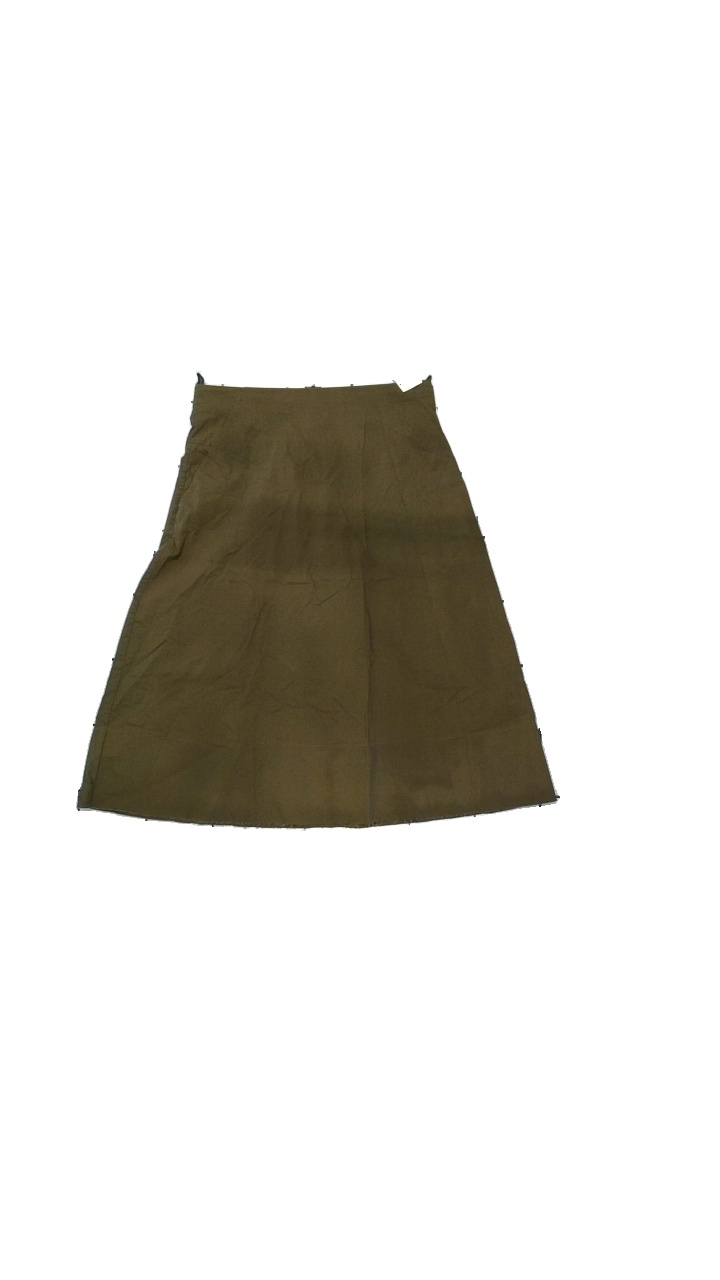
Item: Skirt (Ladies)
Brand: Cos
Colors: Green
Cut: Loose
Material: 100% cotton
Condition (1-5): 4
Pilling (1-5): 4
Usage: Reuse
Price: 150-250